Tommaso Ciampa

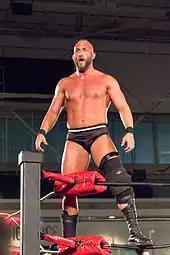
Ciampa in 2013 at a Ring of Honor show

On August 3, Ciampa entered a tournament to determine the new ROH World Champion, defeating Silas Young in his first round match. On August 17, Ciampa defeated Michael Bennett to advance to the semi-finals of the tournament. On September 20 at Death Before Dishonor XI, Ciampa was eliminated from the tournament by Adam Cole. At Final Battle 2013 on December 14, Ciampa began his first reign as ROH World Television Champion, when he defeated Matt Taven for the title. The following month Ciampa successfully defended the title against Taven and Jay Lethal in a three-way match. At the 12th Anniversary Show in February 2014, he retained the championship against Hanson. On April 4, at Supercard of Honor VIII, Ciampa lost the title to Jay Lethal following outside interference from Truth Martini.